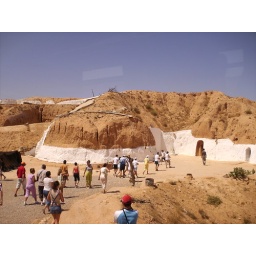
the houses are made in stone, under the ground and they are still living like in Stone Age... very impressive!